Carstian Luyckx

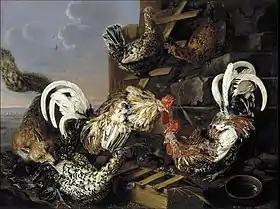
"Fowl attacked by a fox"

A large portion of his output consists of pronkstillevens, the sumptuous still lifes that were popular in Flanders and the Dutch Republic from the 1640s. Luyckx’ work in this genre was influenced by the artist Jan Davidsz. de Heem who was active in both Antwerp and the Dutch Republic. A representative example in this genre is the "Opulent still life" at the Montreal Museum of Fine Arts. This work dates from about 1650 and is painted on copper.